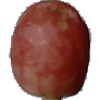
Label: Grape Pink 1